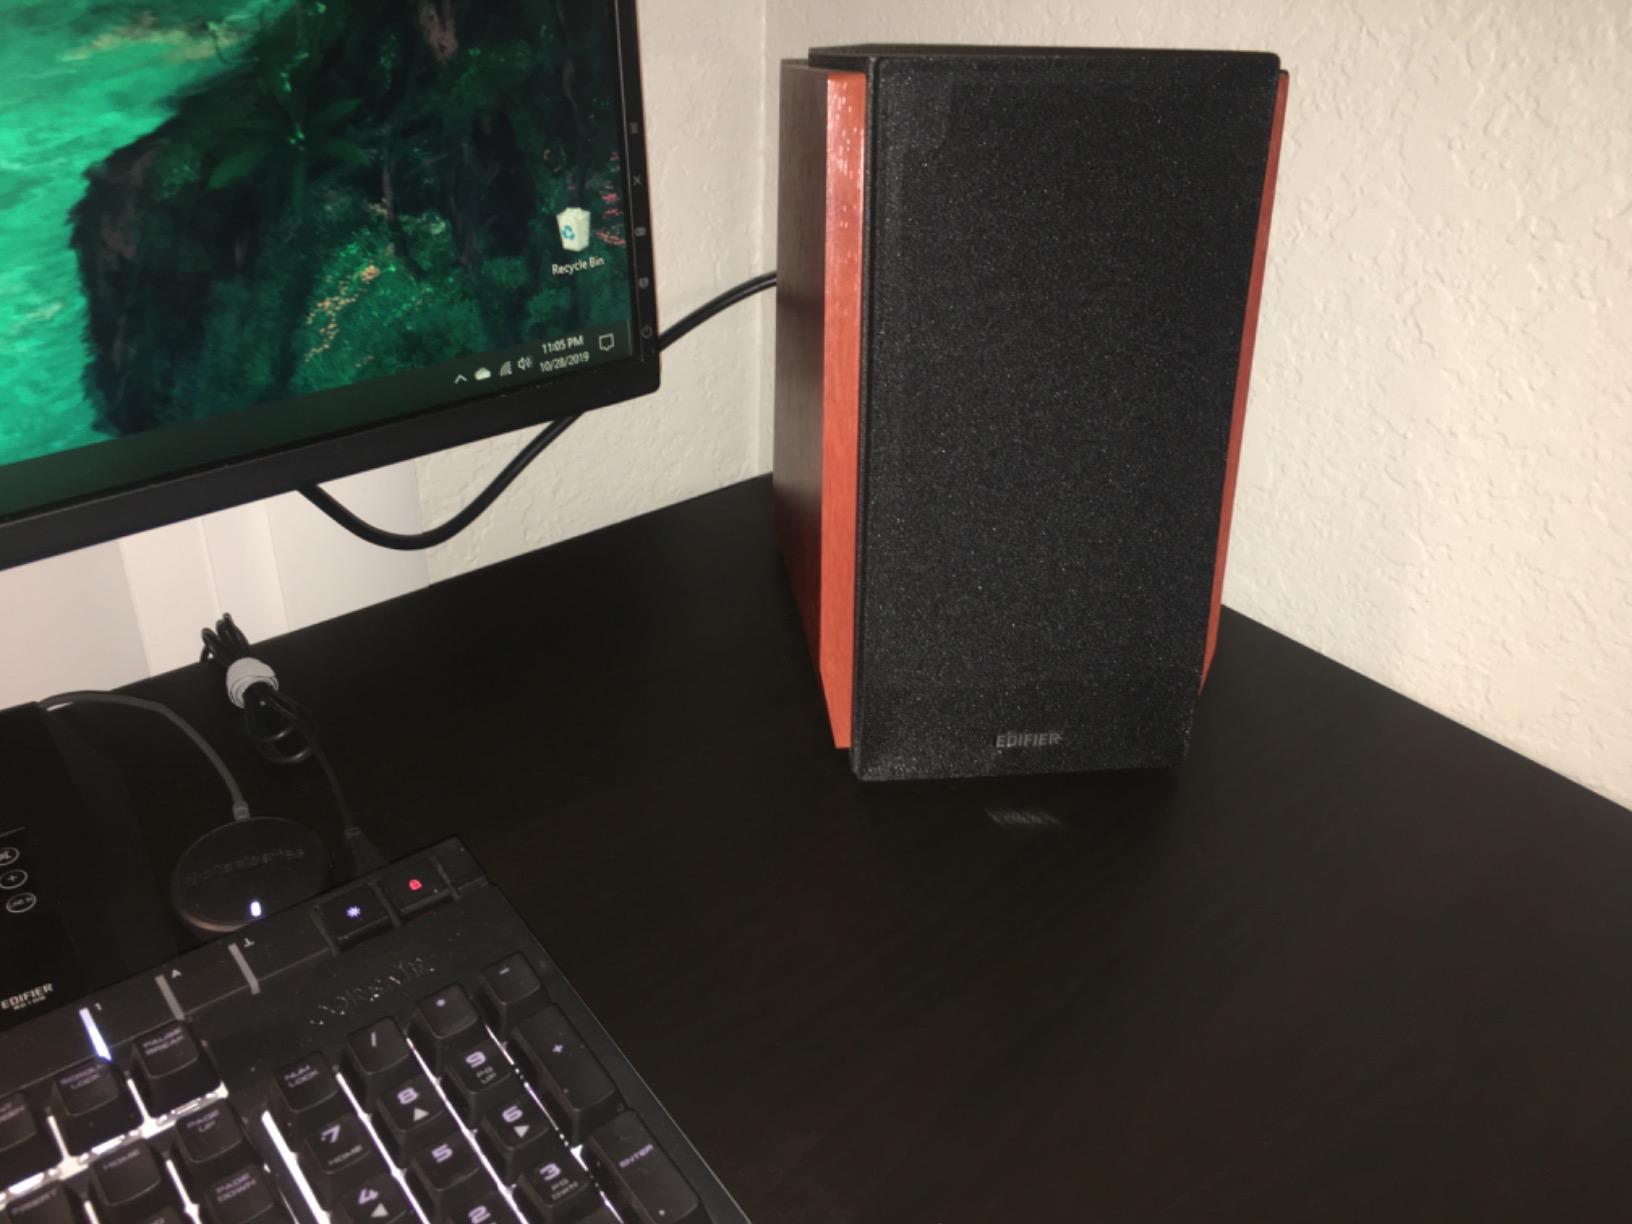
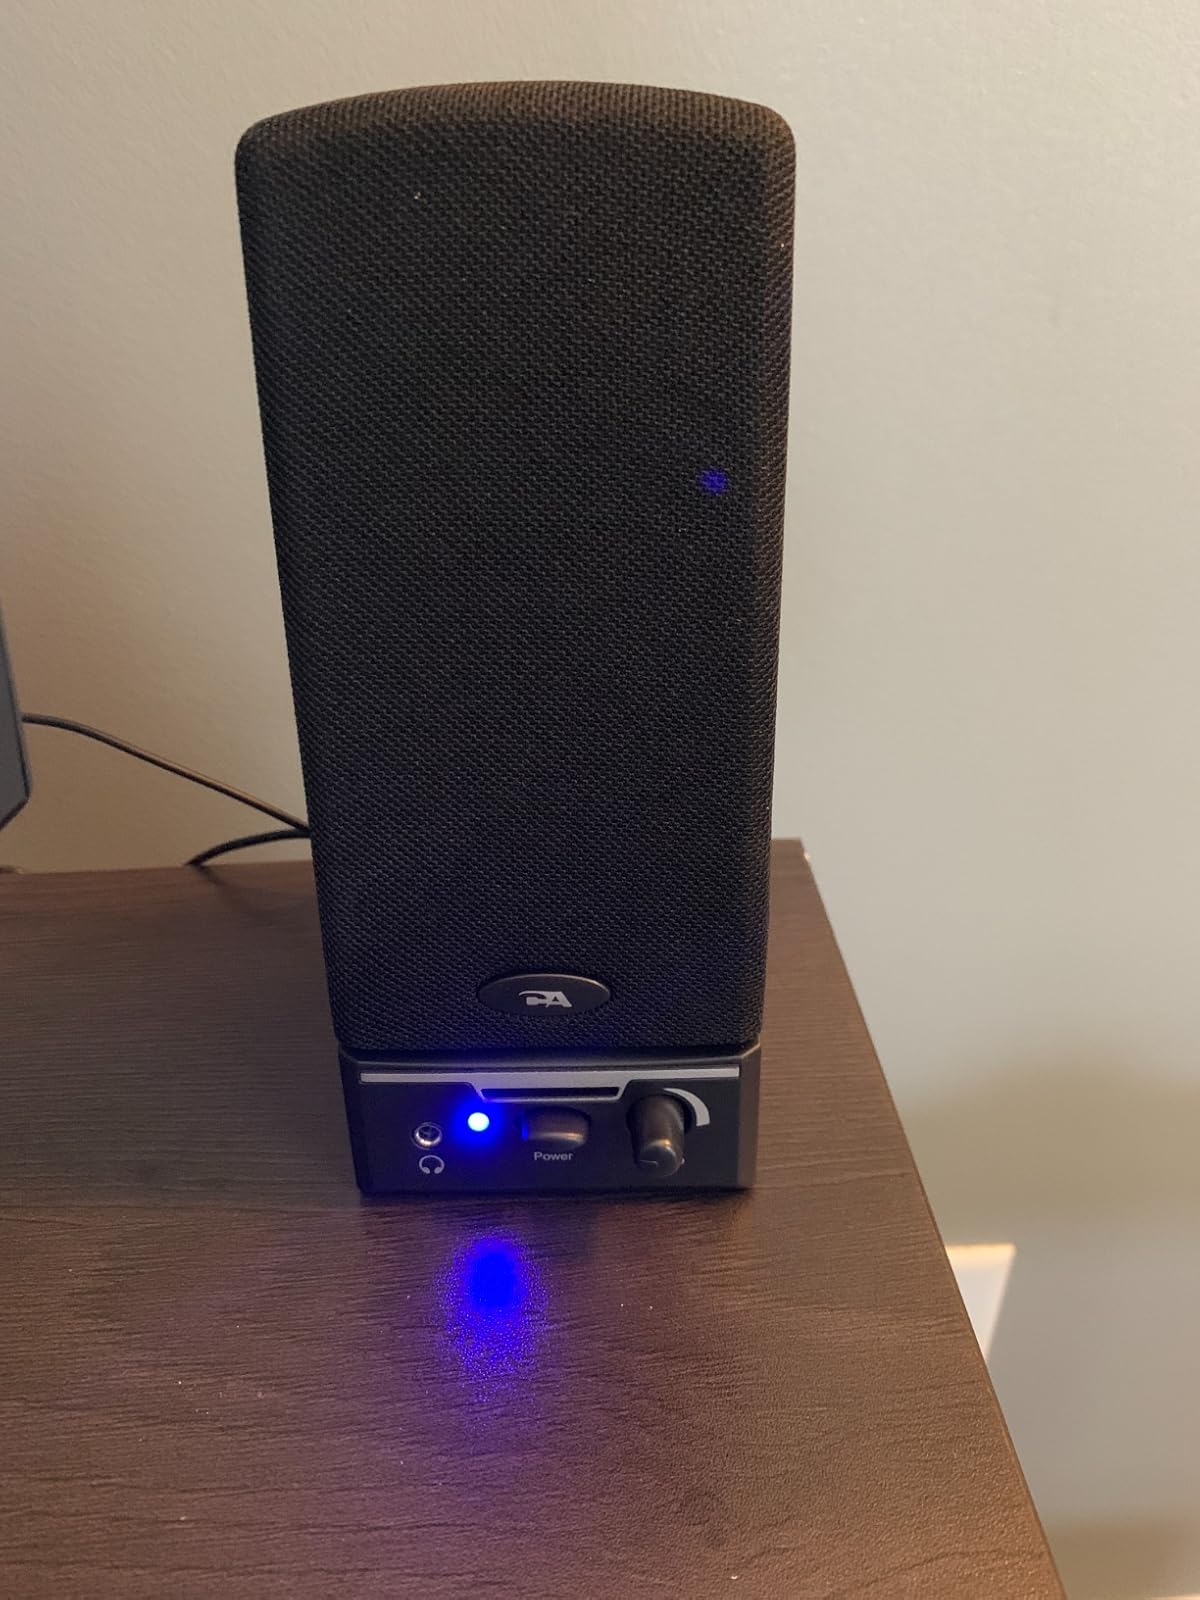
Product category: speaker
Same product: no